University of Wisconsin–La Crosse

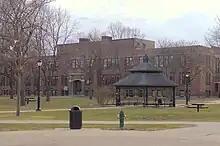
Morris Hall, the third building built on campus

After the Regents authorized the nine Wisconsin State Teachers Colleges to establish baccalaureate degrees in liberal arts, the college changed its name to Wisconsin State College-La Crosse in 1951. It was also this same year that Wilder Hall became the first campus residence hall. In 1956, the college was authorized to establish graduate programs, which led to the Master of Science and Master of Arts in Teaching degrees. A graduate program in physical education was also established at that time. Florence Wing Library, the college's first library, was constructed that same year and began a period of substantial expansion for the college. Over the next 18 years (1956–1974), the college ballooned from 5 buildings to a total of 23 buildings. The college added 11 residence halls, 4 academic buildings, 2 libraries, and 2 student centers during that time.